British Aerospace 125

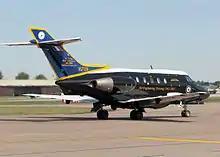
Hawker Siddeley Dominie at RAF Fairford, Gloucestershire, England, 2006

The BAe 125 is a low-winged monoplane, powered by two engines mounted on the rear fuselage. It features a slightly swept wing, which is based on the larger de Havilland Comet wing planform, and uses large slotted flaps and airbrakes for operating from small airfields; the aircraft can be flown from hardened grass airstrips. The aircraft has a cylindrical fuselage with a one-piece wing mounted on the underside of the fuselage; most of the manufacturing and assembly work on the wing and fuselage is able to be done with them as separate items with the two being joined late in the production process. The wing has integral fuel tanks which contain most of the fuel.